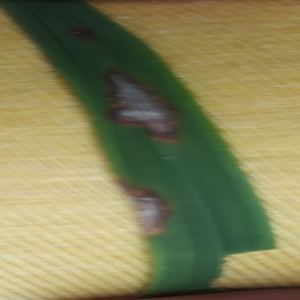
Disease: Blast